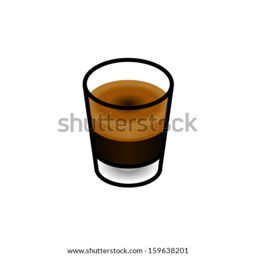
coffee in a shot glass - short black .